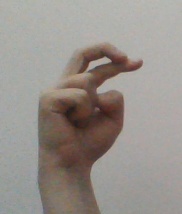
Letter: zay